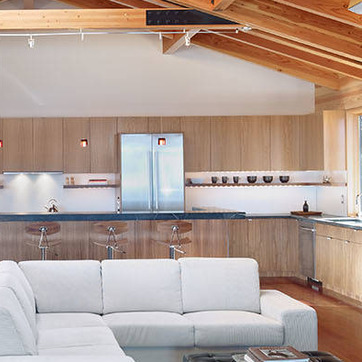
Material: metal